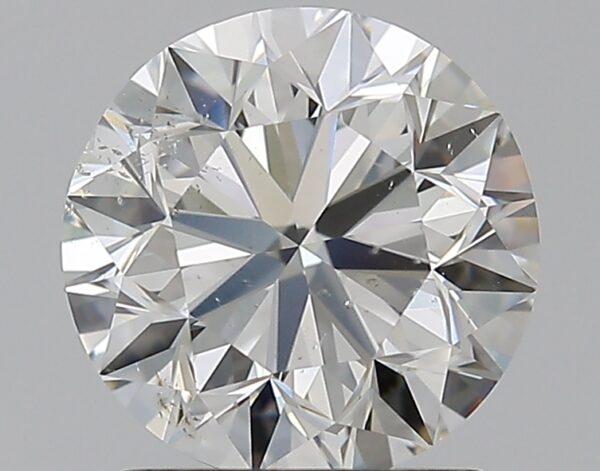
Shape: round
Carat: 1.51
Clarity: SI1
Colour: H
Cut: VG
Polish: EX
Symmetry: EX
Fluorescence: N
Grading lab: GIA
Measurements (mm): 7.1 x 7.14 x 4.61